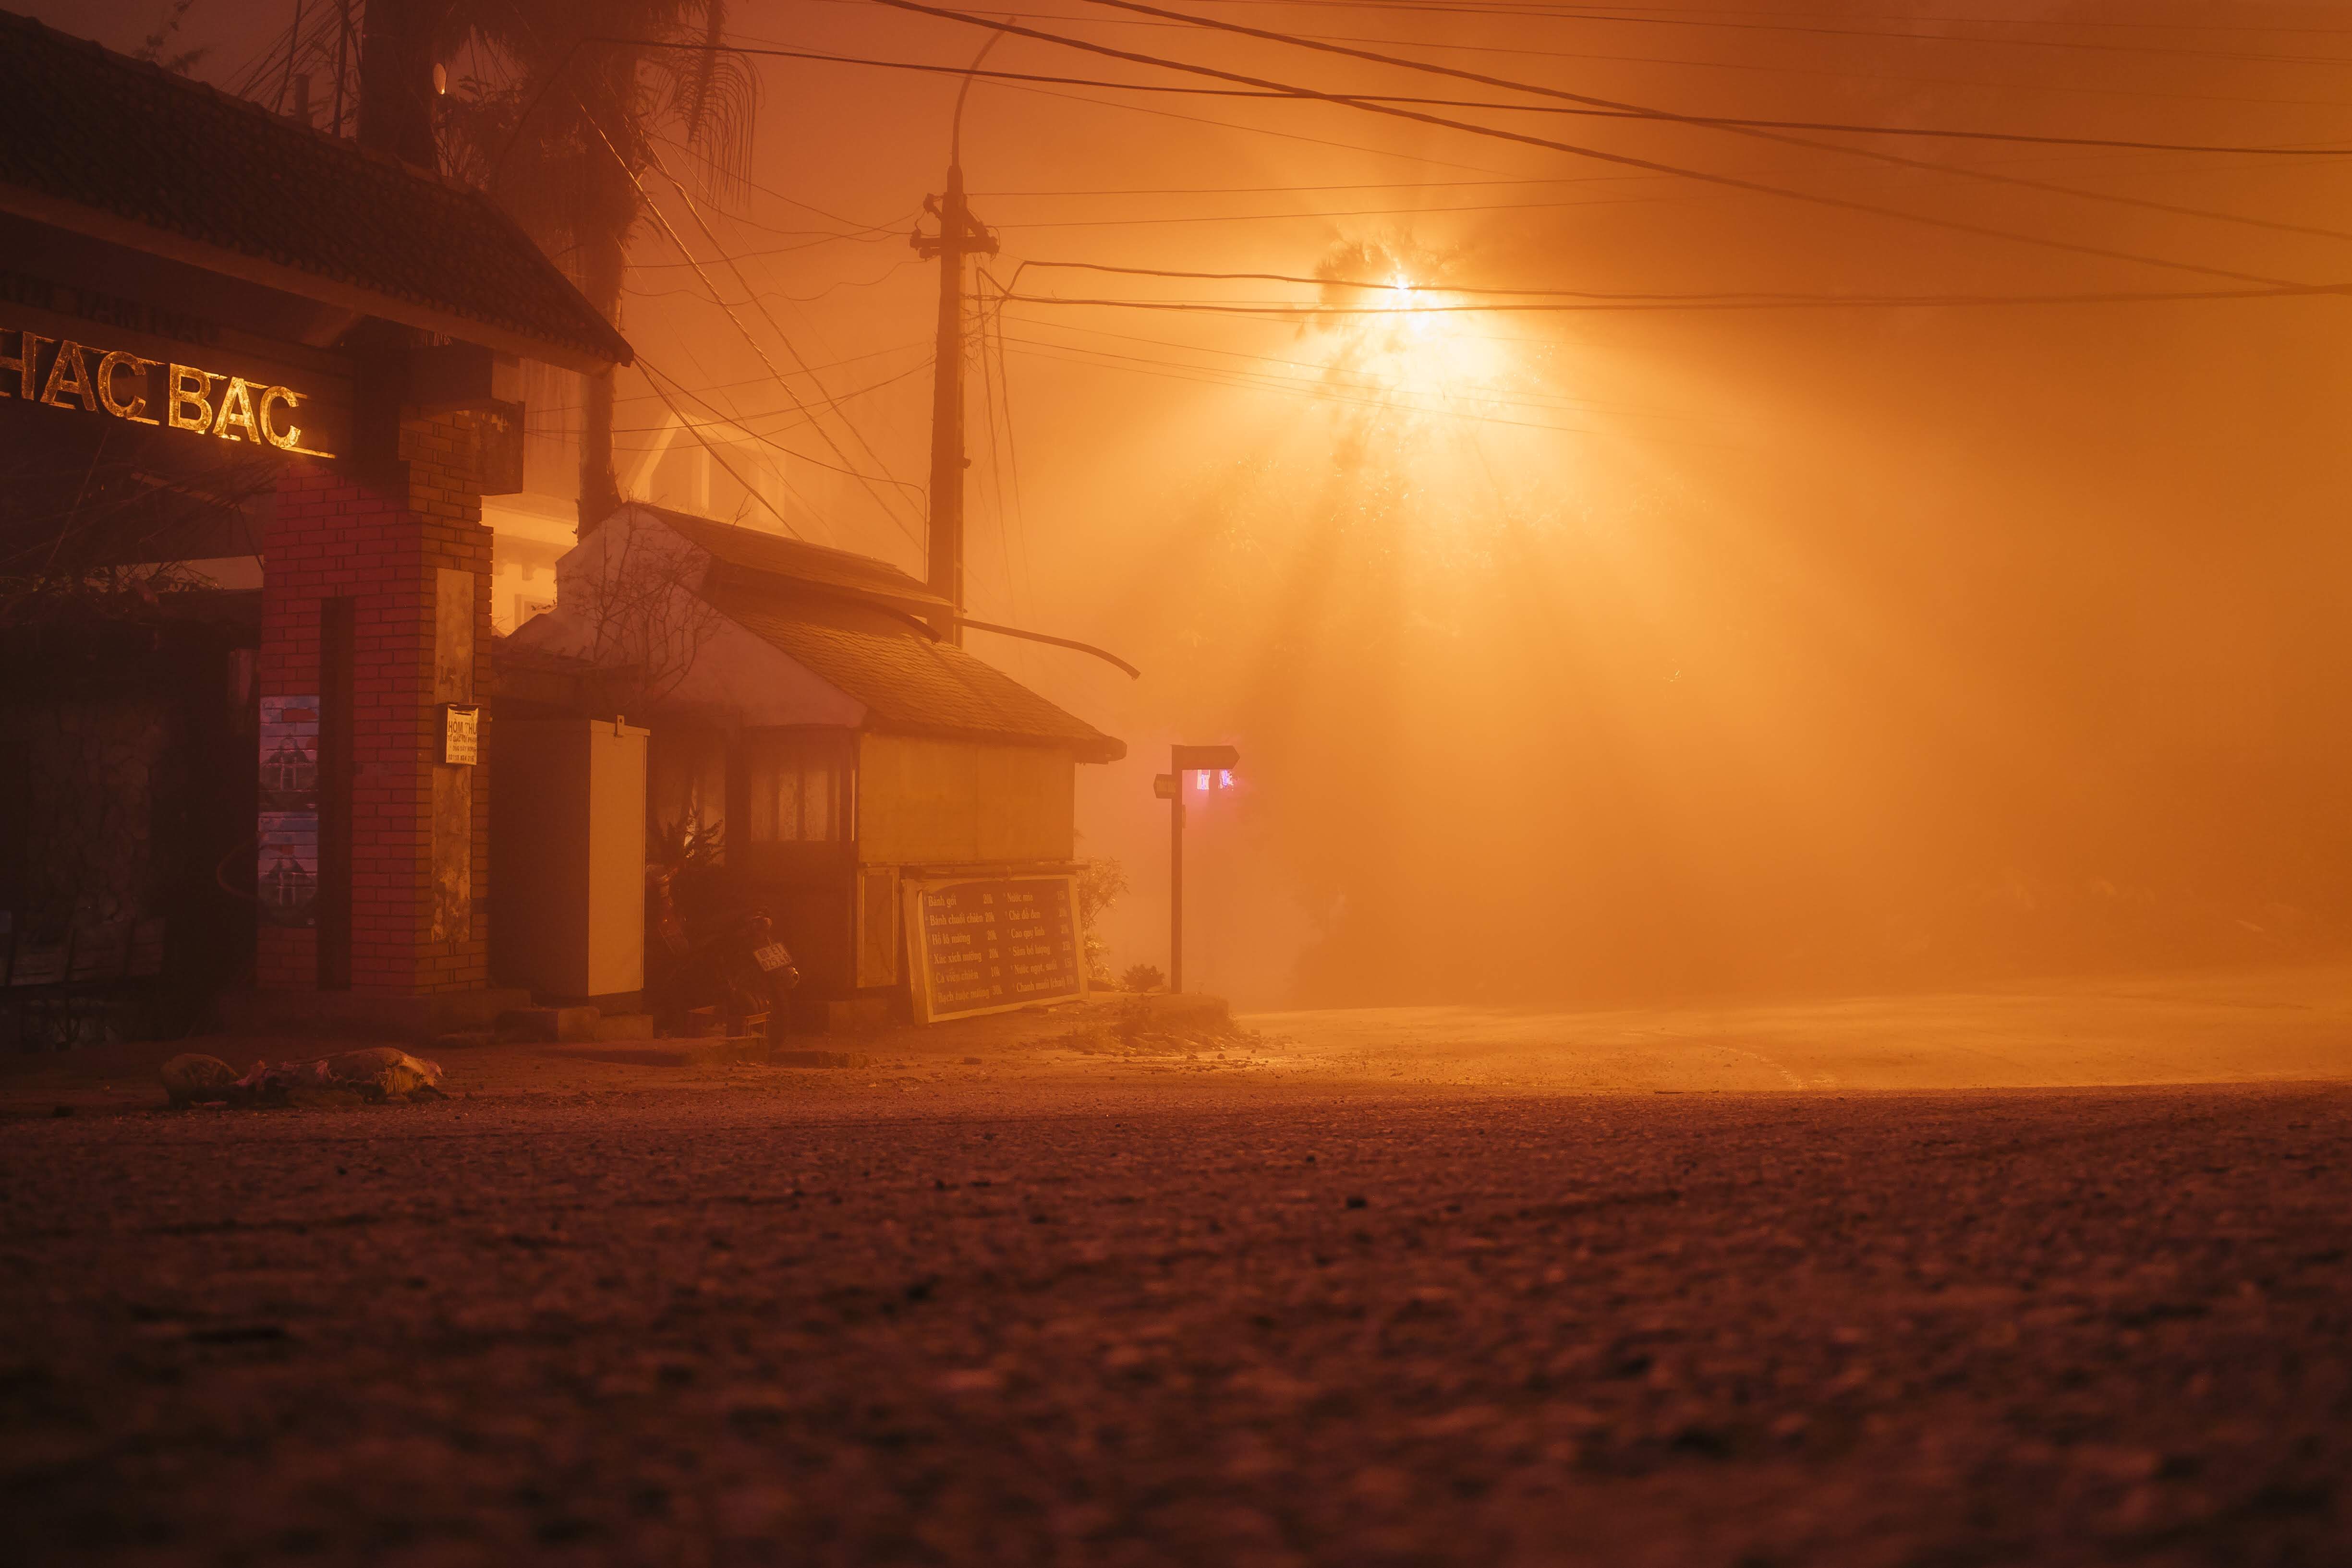
legendary, scenery, sky, light, morning, sunrise, atmosphere, night, evening, sunlight, sunset, dust, dawn, sun